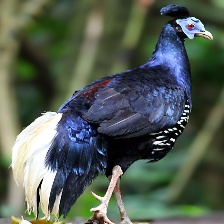
Species: CRESTED FIREBACK
Scientific name: LOPHURA IGNITA